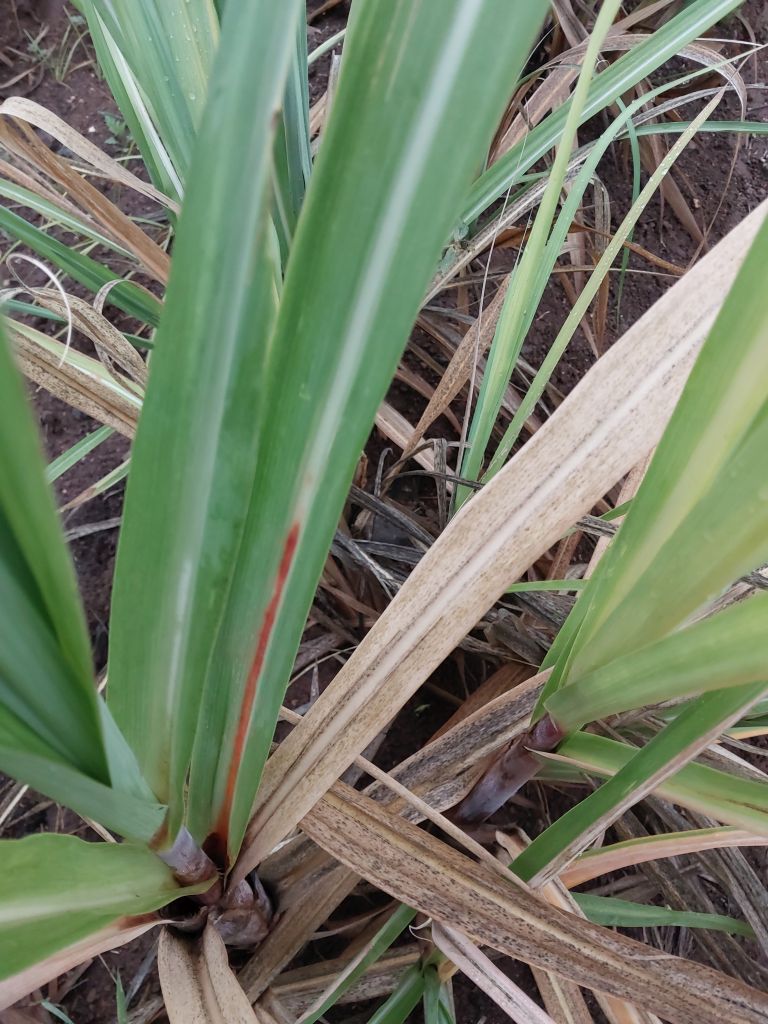
Label: Brown Spot